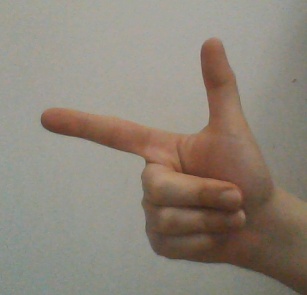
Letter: yaa